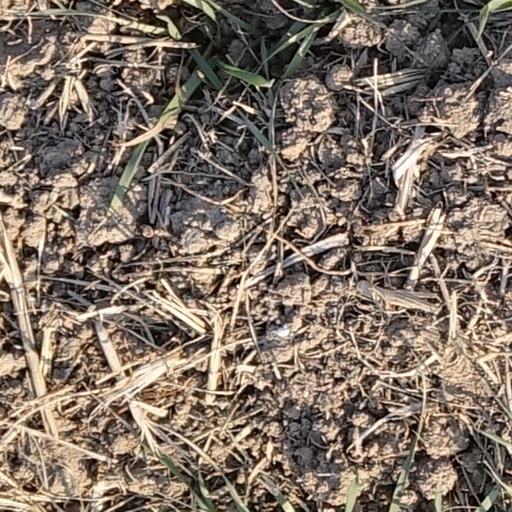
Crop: wheat